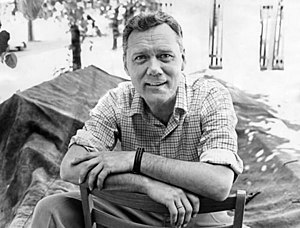
Olof Thunberg
Olof Thunberg, 1968
Fritz-Olof Thunberg var en svensk skuespiller og instruktør. Blandt hans mest kendte roller er stemmen bag den svenske tegneseriefigur Bamse.